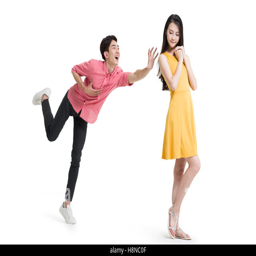
young man express himself to a young woman